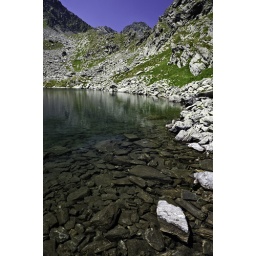
Sharp rocks reflected into the high altitude Caltun lake on the way to Negoiu Peak in the Fagaras Mountains.